Sandra Oh

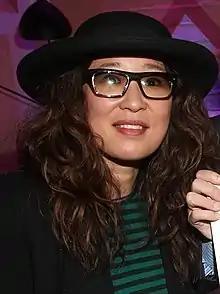
Oh in 2016

In 2015, she starred on the Refinery29 comedy web series "Shitty Boyfriends". Oh began filming the comedy film, "Catfight" (2016), in New York City in December 2015. In 2017, Oh starred as Abby Tanaka in the third season of the anthology drama series "American Crime".